Greyfriars, Dunwich

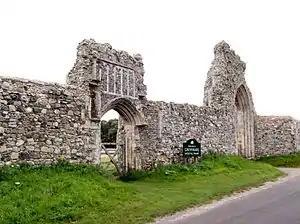
Dunwich Greyfriars gateway

The site was partly excavated in the 1930s and 1990s, with geophysical surveys being carried out on the site. The site was surveyed in 2011 as part of a dig by archaeological television programme "Time Team". A geophysical survey using ground-penetrating radar confirmed a range of wall features and other anomalies in the precinct and trenches uncovered carved medieval stonework and medieval window glass fragments. Geophysical surveys suggest that the friary church may have been up to 60 metres in length.